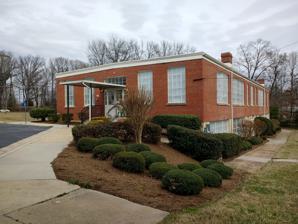
Building: Schoolfield School Complex
Country: United States of America
Year built: 1913
Historic buildings in Danville, Virginia United States historic place Schoolfield School Complex U.S. National Register of Historic Places U.S. Historic district Contributing property Virginia Landmarks Register Building B Show map of Virginia Show map of the United States Location 31 Baltimore Ave., Danville, Virginia Coordinates 36°34′05″N 79°25′27″W / 36.56806°N 79.42417°W / 36.56806; -79.42417 Area 4.5 acres (1.8 ha) Built 1912 ( 1912 ) -1913, 1936-1937, 1939-1940 Architect Pettit, Charles G. Jr. Architectural style Prairie School, Georgian Revival Part of Schoolfield Historic District ( ID100005881 ) NRHP reference No. 09000392 VLR No. 108-5065-0081 Significant dates Designated NRHP June 3, 2009 Designated CP December 3, 2020 Designated VLR March 19, 2009 The Schoolfield School Complex , now the Westmoreland Schoolfield senior apartments, is a three-building complex of historic school buildings located in Danville, Virginia . History The Riverside & Dan River Cotton Mill Company built the complex as part of the mill company town named "Schoolfield Village." Originally most boys only attended through seventh grade, when they became eligible to work in the mills. In 1951, the City of Danville the Schoolfield area but the elementary school continued operating for decades by the Danville Public Schools. By the mid-1990s, the school was moved to a new building and the complex served as the Danville City Schools' Central Office Annex. In 2006 and 2007, the buildings were converted to affordable apartments for residents 55 years old or more. The complex was added as a single listing on the National Register of Historic Places in 2009 and recognized as a contributing property to the Schoolfield Historic District in 2020. Architecture Building A: Schoolfield Elementary School was built in 1912 or 1913. Architect Charles G. Pettit, Jr., designed the two-and-a-half-story Prairie School style brick building includes deep eaves that cap a narrow elongated structure, multi-paned massed windows, and horizontal masonry banding. It has an entry tower and addition added in 1933. Building B: The vocational center was built in 1936 or 1937. The brick vernacular building has a marble cornerstone indicating that the building also served as the lodge for the Motega Tribe Number 80 of Improved Order of the Red Men . That fraternal organization bases their rituals on perceived Native American customs. Building C: Schoolfield High School was built across the street in 1939 or 1940. The New Deal Public Works Administration constructed the brick, one-story, Georgian Revival style building according to a brass plaque. The elementary school later moved into this larger building. Gallery Building A Building B Building C See also Hylton Hall Schoolfield Welfare Building National Register of Historic Places listings in Danville, Virginia List of Improved Order of Red Men buildings and structures References